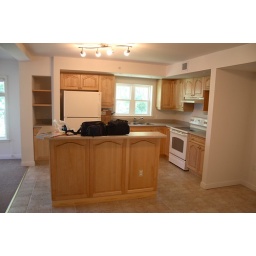
Kitchen, standing in the dining room.  Living room to the left.